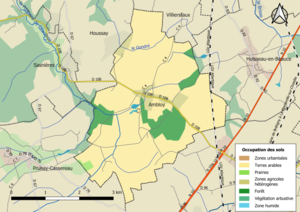
Carte des infrastructures et de l’occupation des sols en 2018 de la commune de fr:Ambloy (France).
Ambloy est une commune française située dans le département de Loir-et-Cher, en région Centre-Val de Loire.